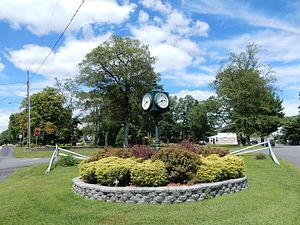
Le comté de Schuylkill est un comté américain de l'État de Pennsylvanie. Au recensement de 2000, le comté comptait 150 336 habitants. Il a été créé le 1ᵉʳ mars 1811 à partir des comtés de Berks et de Northampton. Il tire son nom de la rivière Schuylkill, qui y prend sa source. Le comté se situe au cœur de la région du charbon. Le siège du comté se situe à Pottsville.
Buck Run est une census-designated place du comté de Schuylkill, dans le Commonwealth de Pennsylvanie, aux États-Unis. Sa population s’élevait à 176 habitants lors du recensement de 2010.